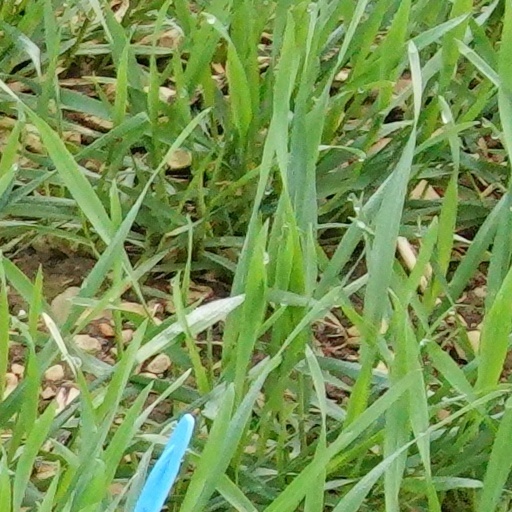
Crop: wheat